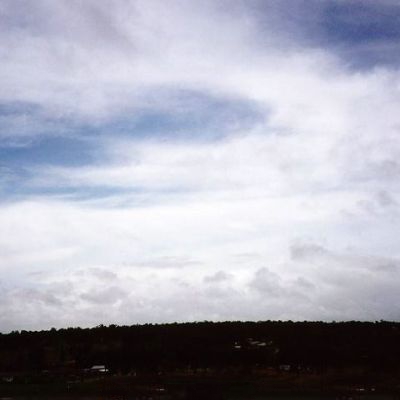
Cloud type: Stratus (St)